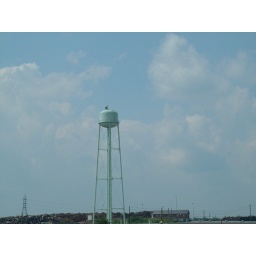
a water tower used for a factory in thurso . prominent but not as much as masson anger monsters.thurso quebec